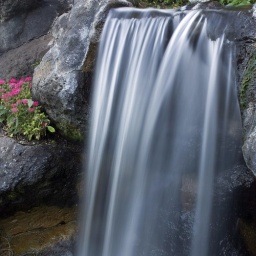
A resort water fountain found along a walking path in West Maui.